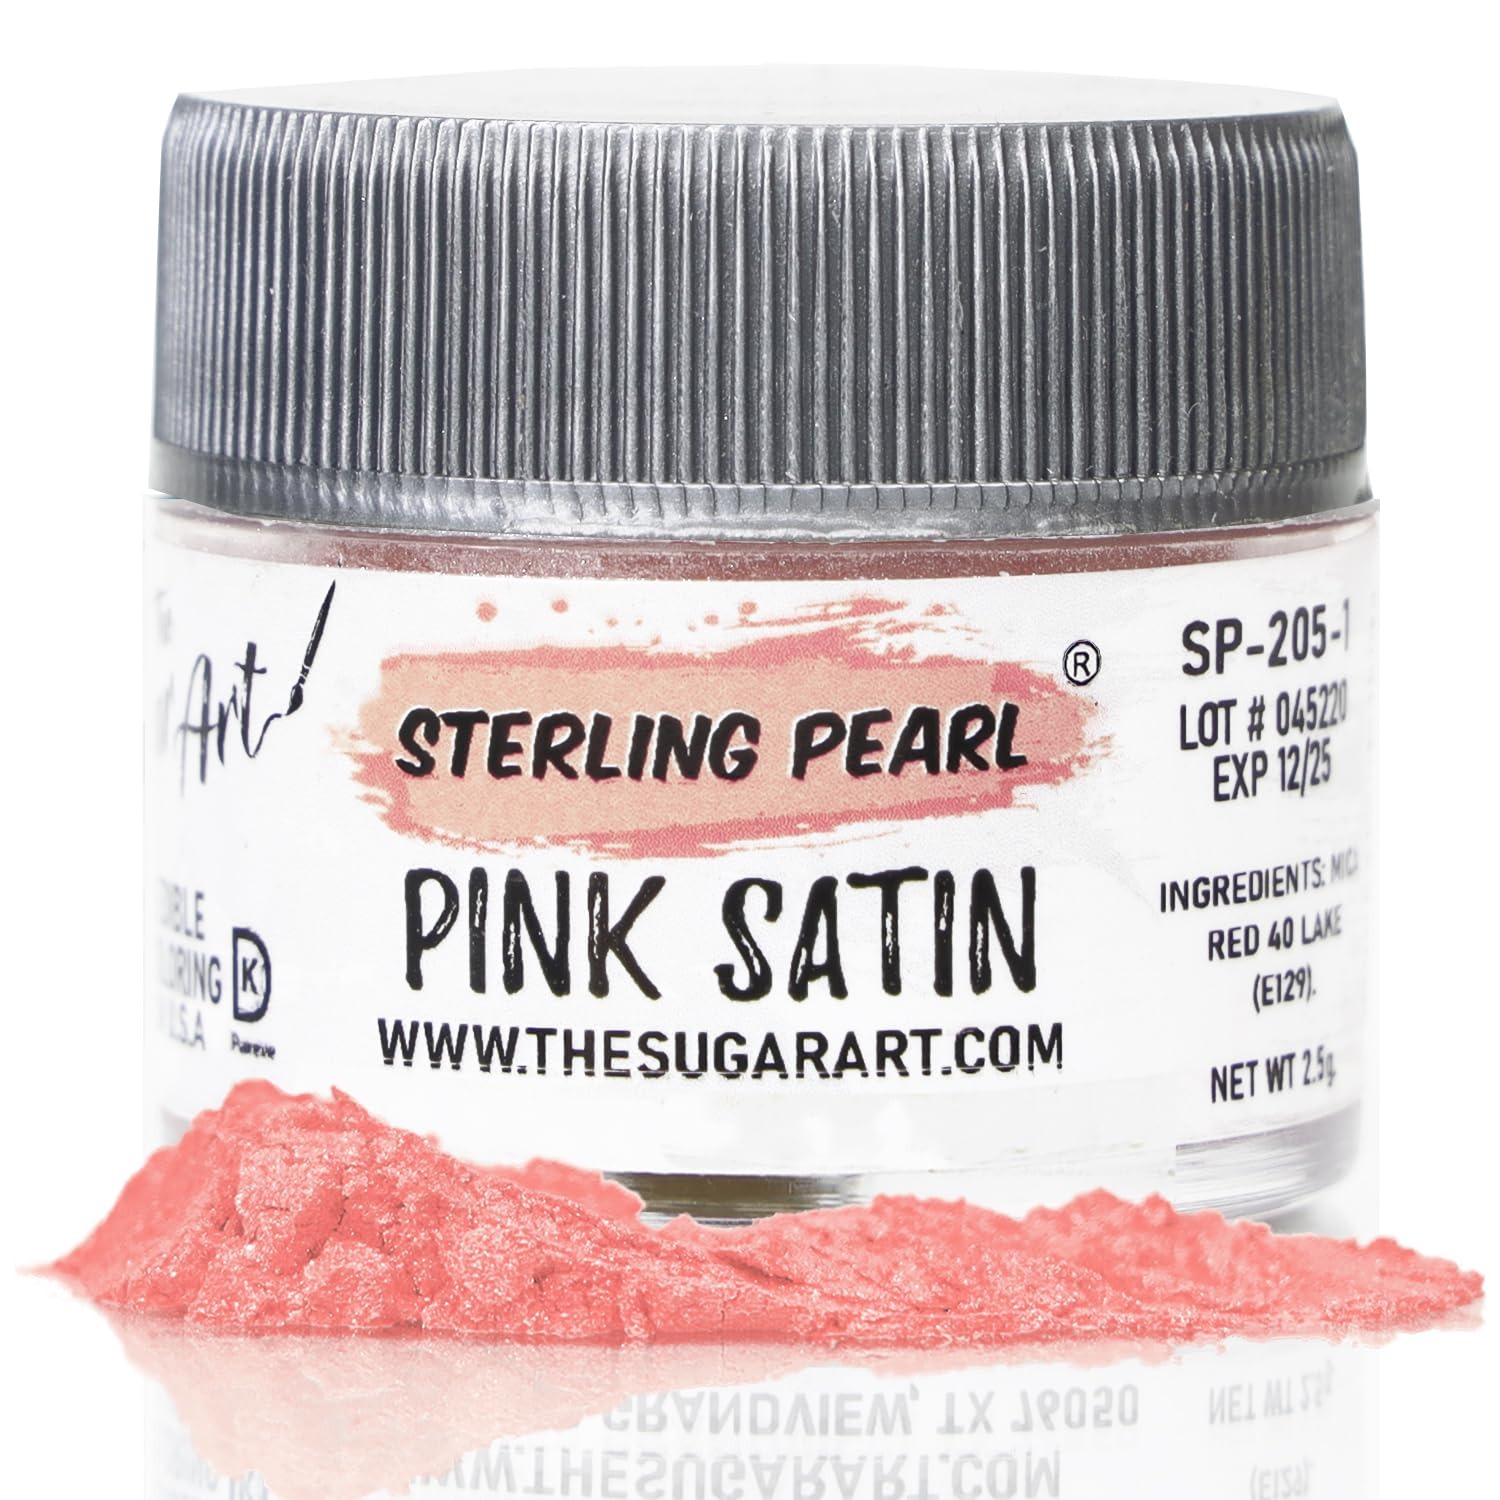
Item Name: The Sugar Art - Sterling Pearl - Edible Shimmer Powder For Decorating Cakes, Cupcakes, Cake Pops, & More - Dust on Shine & Luster to Sweets - Kosher, Food-Grade Coloring - Pink Satin - 2.5 grams
Bullet Point 1: EDIBLE SHIMMER POWDER: Dust on shimmer and bring luster to sweets with The Sugar Art's Sterling Pearl! The pearlescent, edible finish elevates cakes, cupcakes, and other gourmet baked goods by giving them a stunningly vibrant sparkle and shine safe for consumption.
Bullet Point 2: KOSHER CERTIFIED: Unlike other cake decorations, food glitters, and luster powders, our Sterling Pearl edible decorative powder is 100% Kosher (Parve) and is made only with FDA certified food colorings without added sugar or flavors.
Bullet Point 3: VEGAN & ALLERGEN-FREE: Sparkles for all! The Sugar Art uses only the highest-quality, vegan ingredients free of gluten and common food allergens such as nuts and dairy so our lusterous Sterling Pearl can be used and enjoyed by everyone regardless of diet or food allergies.
Bullet Point 4: MICRO-BLEND TECHNOLOGY: Vibrant and intense! Our proprietary, patent-pending micro-blend process results in the strongest edible pigments imaginable.To add a bold, pearlescent sparkle to your sugar art apply Sterling Pearl via dry brushing (with our pump brush) or use an airbrush for a smooth finish, diluting powder with an extract or liquor.
Bullet Point 5: MADE IN THE USA: From Texas to your home. We pride ourselves on offering the best decorative baking products for sweets artists, available in an array of 55 cake-popping colors and produced to the highest standards in the USA!
Product Description: <b>The Sugar Art - Sterling Pearl Edible Shimmer Powder - Pink Satin</b><br><br>Dust on shimmer, and bring luster to sweets with The Sugar Art's Sterling Pearl!<br><br><b>Kosher Certified Edible Colors</b><br><br>Kosher Certifed from Dallas, Texas, The Sugar Art's gourmet Sterling Pearl is 100% Kosher (Parve). It is made using only FDA certified food colorings without any added sugar or flavors. This vibrant, edible luster powder elevates cakes, cupcakes, and other gourmet baked goods by giving them a stunningly vibrant shimmer safe for consumption! <br><br><b>Vegan & Allergen Friendly</b><br><br> Unlike other cake decorations and food glitter, ours uses only the highest-quality, vegan ingredients free of gluten and common food allergens such as nuts and dairy. Everyone can enjoy Sterling Pearl regardless of diet or food allergies! <br><br><b>Micro-Blend Technology</b><br><br>Make your cakes and gourmet sweets pop! Our proprietary, patent-pending micro-blend process results in the strongest edible pigments imaginable. To add a vibrant, pearlescent sparkle to your sugar art apply Sterling Pearl via dry brush (with our pump brush) or use an airbrush for a smooth finish, diluting powder with an extract or liquor.<br><br><b>Sterling Pearl Features</b><br><br><li>Edible Luster Powder<li>Kosher (Parve)<li>Vegan<li>Gluten-, Nut-, and Dairy-Free<li>No Added Sugar and Flavorings<li>FDA Compliant Food Coloring<li>Safe for Consumption<li>Adds Sparkle and Shine to Gourmet Sweets<li>Apply Dry Via Pump Brush or Airbrush Diluted With Extract or Liquor<li>For Decorating Cakes & Confections<li>Made in the USA<li>Pink Satin Ingredients: Red 40 (E129), Mica<li>2.5 grams<br><br>
Value: 1.0
Unit: Count

Price: 10.98